Château Inférieur

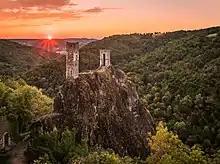
The castle

The Château Inférieur is a ruined castle in the "commune" of Peyrusse-le-Roc in the Aveyron "département" of France.